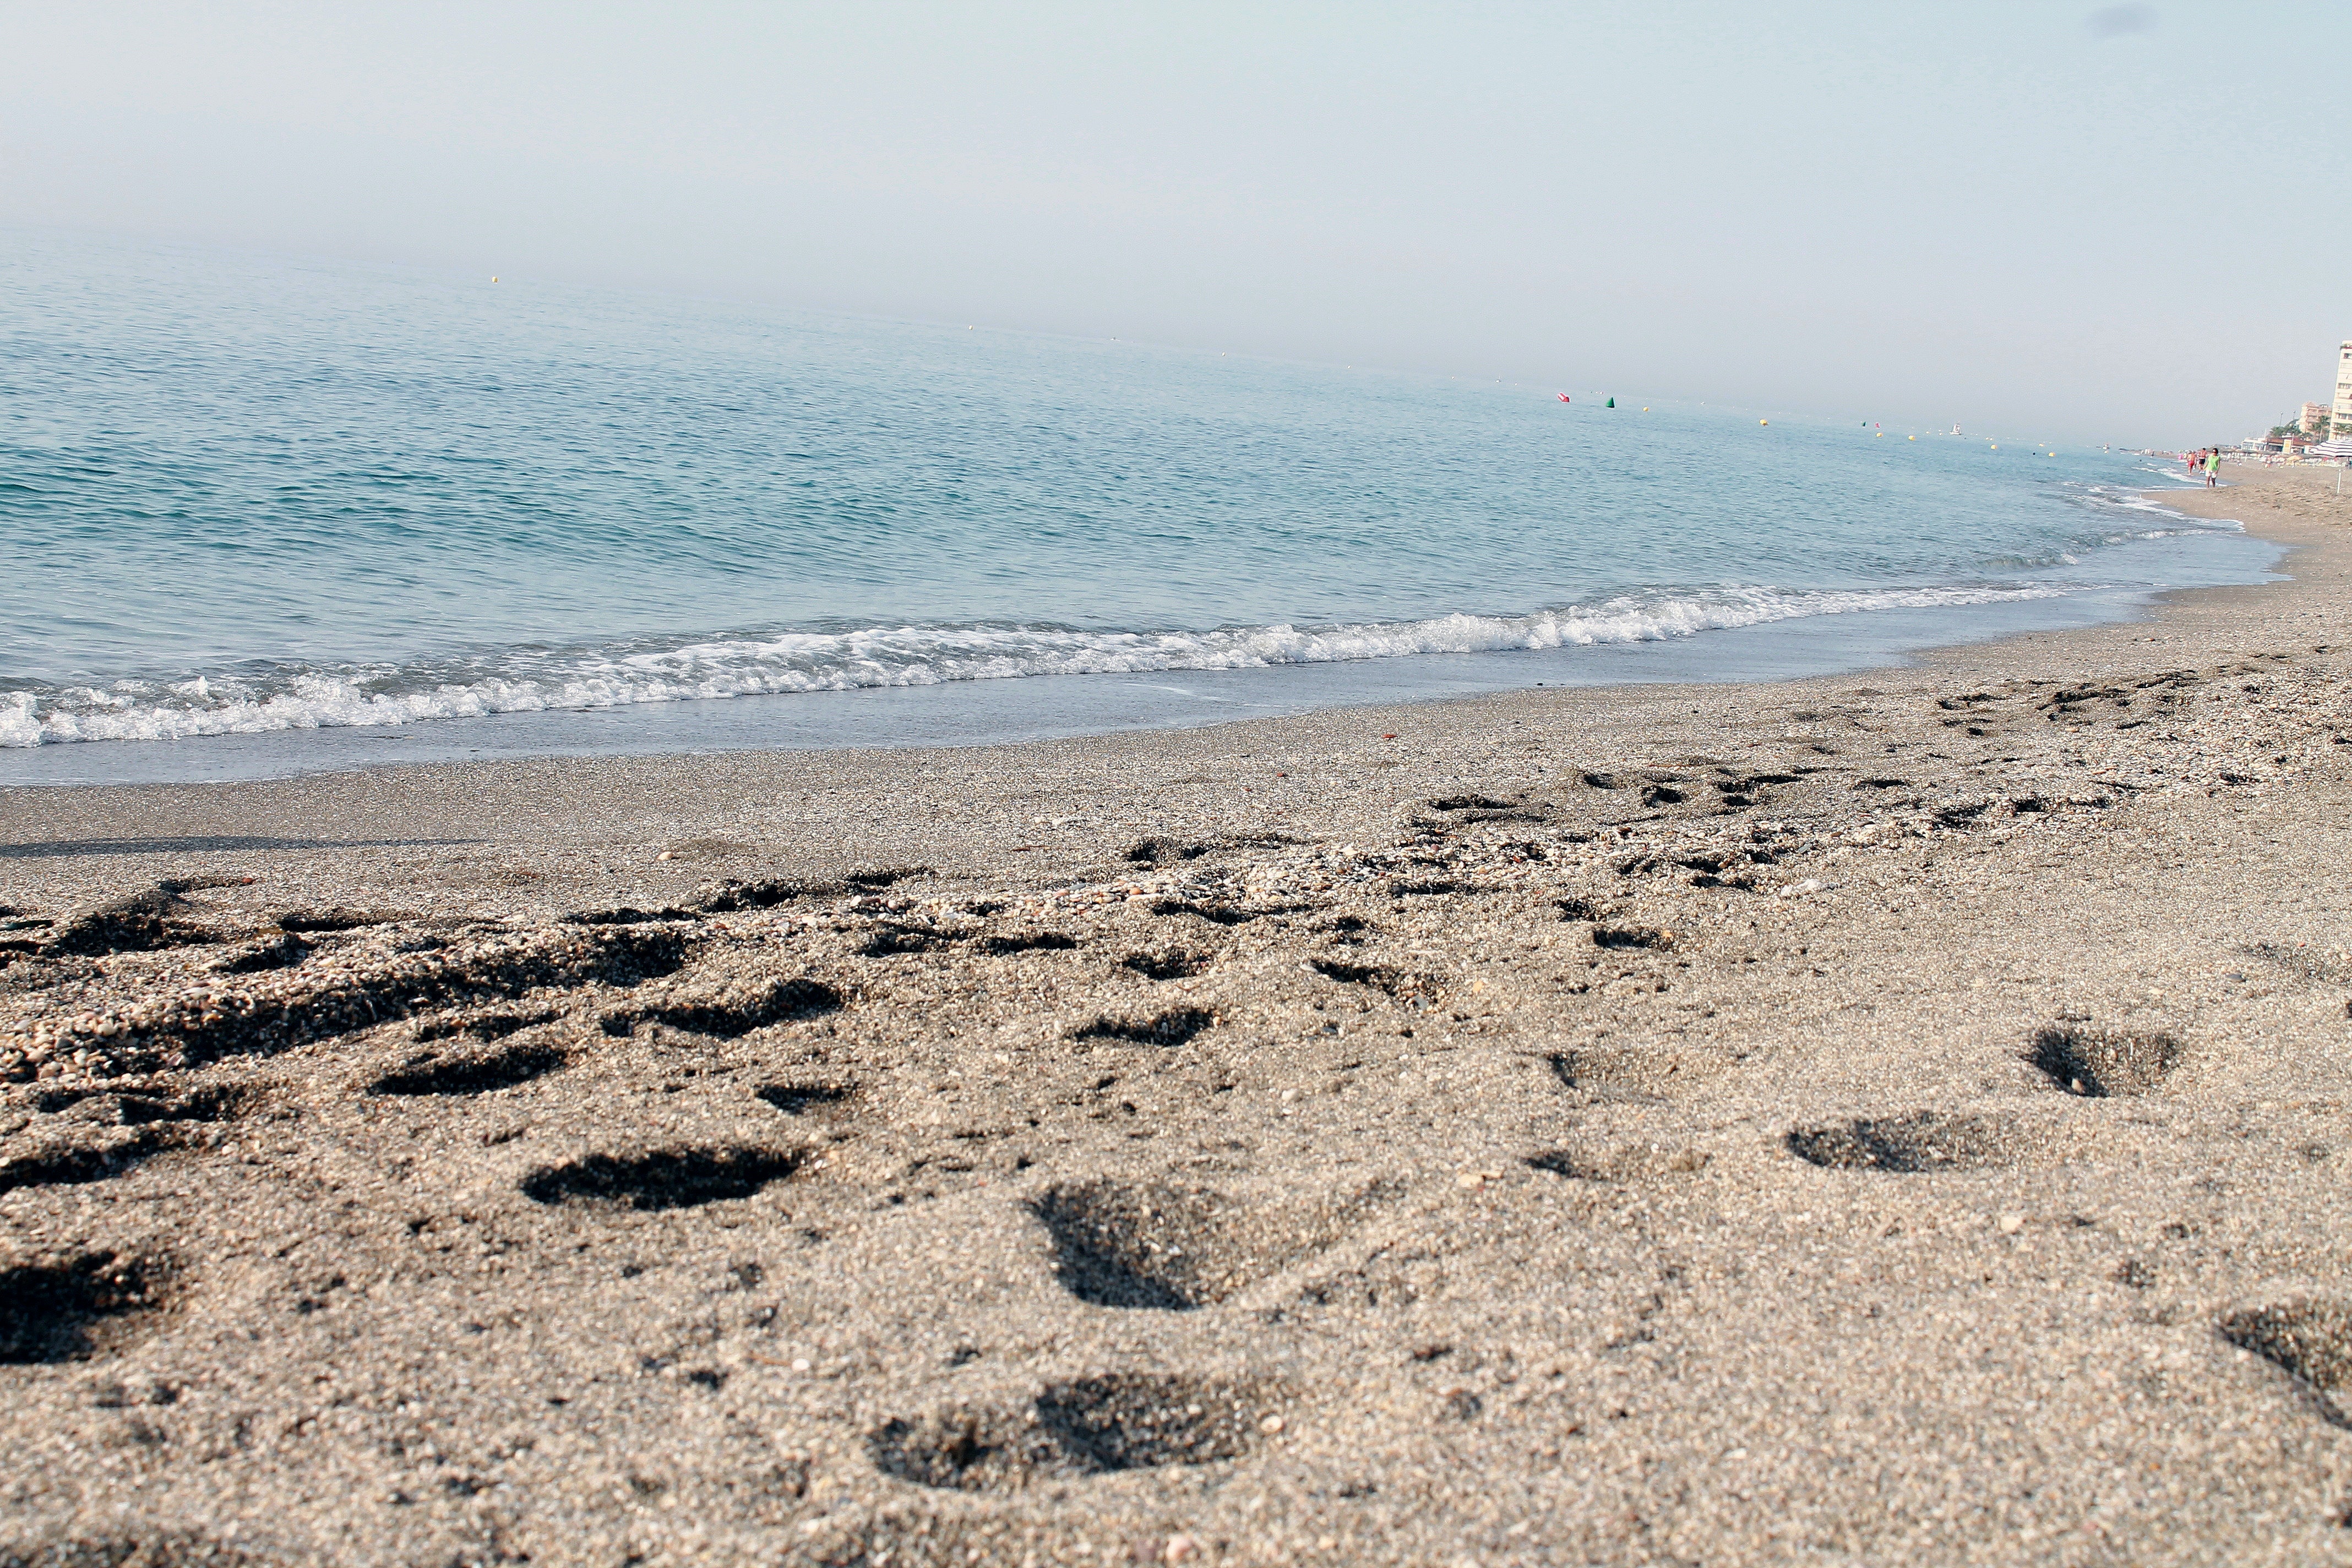
nature, beach, sea, water, sky, fluid, coastal and oceanic landforms, horizon, wind wave, landscape, calm, shore, sand, wood, wave, coast, ocean, rock, soil, lake, tropics, footprint, bay, liquid, tide, headland, sound, cloud